Canada lynx

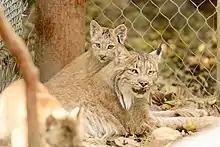
A Canada lynx kitten and its mother resting on the ground

The mating season is roughly a month long, from March to early April. Urine marking and mating calls are part of display behaviour and increase the interaction between individuals of opposite sexes. Females can be induced ovulators when the availability of mates is low, or spontaneous ovulators when several mates are available. Females have only a single estrus cycle; estrus lasts three to five days in captivity. Individuals have been observed making long wailing vocalizations, probably as mating calls. Before birth, the female prepares a maternal den, usually in very thick brush, and typically inside thickets of shrubs, trees or woody debris.